Vaasa riot

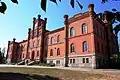
The courthouse in Vaasa

On the morning of 4 June, 1,800 supporters of the Lapua Movement arrived in Vaasa early in the morning with cars decorated with Finnish flags. The procession of 200 cars stopped briefly at the destroyed "" office and the governor's official residence.